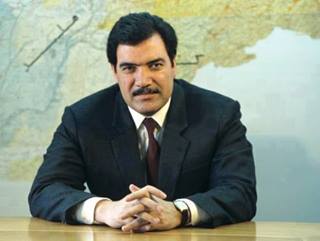
โมฮัมหมัด นาญิบุลลอฮ์

โมฮัมหมัด นาญิบุลลอฮ์ อะหมัดไซ (; , 6 สิงหาคม ค.ศ. 1947 – 27 กันยายน ค.ศ. 1996) เป็นนักการเมืองชาวอัฟกานิสถาน เป็นประธานาธิบดีอัฟกานิสถานระหว่าง ค.ศ. 1987–1992
== ประวัติ ==
โมฮัมหมัด นาญิบุลลอฮ์เกิดที่จังหวัดพัคเตียในราชอาณาจักรอัฟกานิสถาน เมื่อ ค.ศ. 1947 เขาเรียนด้านการแพทย์ที่มหาวิทยาลัยคาบูล Mohammad Najibullah | biography - president of Afghanistan Encyclopædia Britannica แต่ต่อมาได้เข้าร่วมพรรคประชาธิปไตยประชาชนอัฟกานิสถาน เมื่อพรรคขึ้นสู่อำนาจในปี ค.ศ. 1978 นาญิบุลลอฮ์ถูกส่งไปเป็นทูตในอิหร่าน แต่เขากลับลี้ภัยอยู่ในยุโรปตะวันออก ก่อนจะกลับมาอัฟนิสถานช่วงสงครามโซเวียตในอัฟกานิสถาน|สหภาพโซเวียตบุกอัฟกานิสถาน และได้รับแต่งตั้งให้เป็นผู้อำนวยการสำนักงานข่าวกรองแห่งรัฐ (KHAD) เขาได้ใช้ตำแหน่งดังกล่าวสร้างผลประโยชน์ให้ตนเอง จนกระทั่ง ค.ศ. 1986 นาญิบุลลอฮ์ซึ่งได้รับความช่วยเหลือจากสหภาพโซเวียต ได้รับเลือกให้เป็นเลขาธิการของพรรค และขับเคี่ยวกับคู่แข่งทางการเมืองอีกคนคือ บาบรัค คาร์มาล เมื่อคาร์มาลลี้ภัยในสหภาพโซเวียต นาญิบุลลอฮ์ก็เจรจาหยุดยิงกับฝ่ายมุญาฮิดีน และทำข้อตกลงกับสหภาพโซเวียต หลังโซเวียตถอนทหารออกไป โซเวียตยังคงสนับสนุนรัฐบาลของนาญิบุลลอฮ์ Mohammad Najibullah Facts - Biography - YourDictionary จนกระทั่งการล่มสลายของสหภาพโซเวียต|สหภาพโซเวียตล่มสลาย ในปี ค.ศ. 1991 รัสเซียก็ระงับความช่วยเหลือแก่ร้ฐบาลของนาญิบุลลอฮ์ ทำให้เกิดการสู้รบขึ้นทั่วประเทศ นาญิบุลลอฮ์ถูกบีบให้ลาออกในปีต่อมาและลี้ภัยอยู่ในศูนย์ของสหประชาชาติที่กรุงคาบูล เมื่อฝ่ายตอลิบานกำลังจะเข้ายึดเมืองหลวง อาหมัด ชาห์ มาซูดได้เสนอให้นาญิบุลลอฮ์หนีออกนอกประเทศ แต่เขาปฏิเสธ ทำให้ในปี ค.ศ. 1996 นาญิบุลลอฮ์ก็ถูกประหารชีวิตโดยการแขวนคอกลางกรุงคาบูล โดยกลุ่มตอลิบาน South Mountain Peace Action — Documents
== อ้างอิง ==
== แหล่งข้อมูลอื่น ==
*
หมวดหมู่:ประธานาธิบดีอัฟกานิสถาน
หมวดหมู่:เลขาธิการพรรคคอมมิวนิสต์
หมวดหมู่:นักการเมืองอัฟกานิสถาน
หมวดหมู่:นักลัทธิคอมมิวนิสต์
หมวดหมู่:ผู้ถูกประหารชีวิตโดยการแขวนคอ